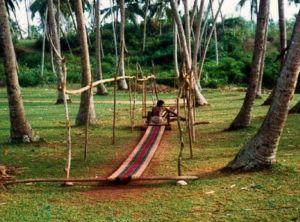
Le Cocotier est une espèce de palmiers de la famille des Arecaceae, décrite par Carl Linné. Le cocotier n'est donc pas un arbre mais une plante monocotylédone. Son fruit est la noix de coco, gros fruit ovale, dur et vert qui pèse jusqu'à 1,5 kg et apparaît sur une spathe entre les longues feuilles pennées. Sa graine a une enveloppe brune, fibreuse ; sa chair blanche fraîche ou séchée est comestible, ainsi que l'eau de coco et l'embryon.